Champ de Mars–Tour Eiffel station

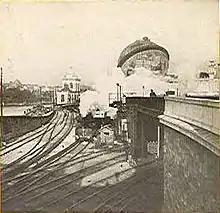
The 1900 station with the Celestial Globe in the background

For the Exposition Universelle (1900) the station was yet again reopened. The line was extended to Les Invalides and moved to the side of the river Seine. The CF de l'Ouest created a new through station which was situated below the Eiffel Tower as well as the newly built Celestial Globe.